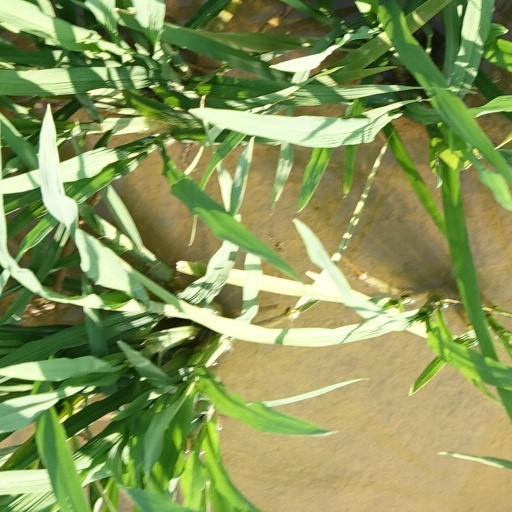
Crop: rice